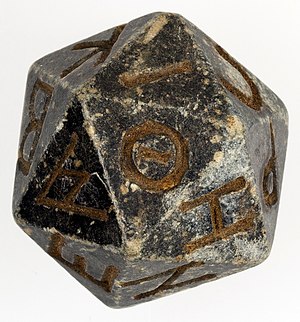
Platonisk legeme / Brug
Et platonisk legeme er et konvekst polyeder hvor samtlige sideflader udgøres af kongruente regulære polygoner, og sådan at det samme antal sideflader mødes ved hvert hjørne. Sammenlign med Kepler-Poinsot legemerne, som ikke er konvekse, og de archimediske og johnson legemer, som ikke selv er regulære, selv om de er lavet af regulære polygoner.